Streckfus Steamers

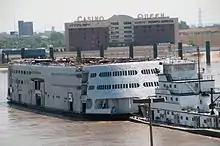
"Admiral", minus her upper decks, is towed from St. Louis to be dismantled on July 19, 2011

The SS "Admiral" was the first of the Streckfus fleet to be built with a metal superstructure on a steel hull. Originally the 1907 "Albatross", a railroad ferry, Streckfus Steamers stripped it down to the steel hull and rebuilt it with a steel superstructure and an Art Deco finish. The company docked on the Mississippi River in St. Louis, at the foot of Washington Avenue. SS "Admiral" commenced excursions in 1940, featuring an air-conditioned cabin and a large ballroom with maple flooring. The top deck, also known as the fifth deck, allowed guests to access close-up views of the riverbank sights through coin-operated telescopes. In 1973, the company removed the steam engine and converted SS "Admiral" to diesel power. Streckfus Steamers ran excursions on the SS "Admiral" through the 1978 season, and retired the ship in 1979 due to weakness in its hull. The company sold the ship to John E. Connelly in 1981.